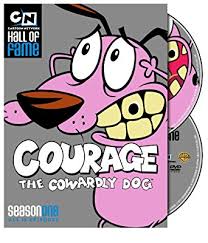
Portrait style: Cartoon Portrait